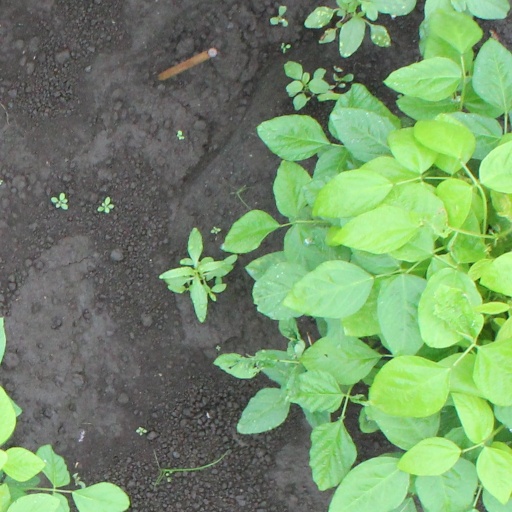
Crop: soybean